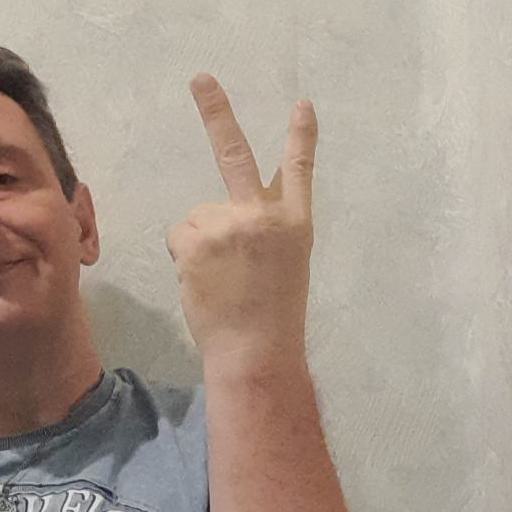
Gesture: peace_inverted